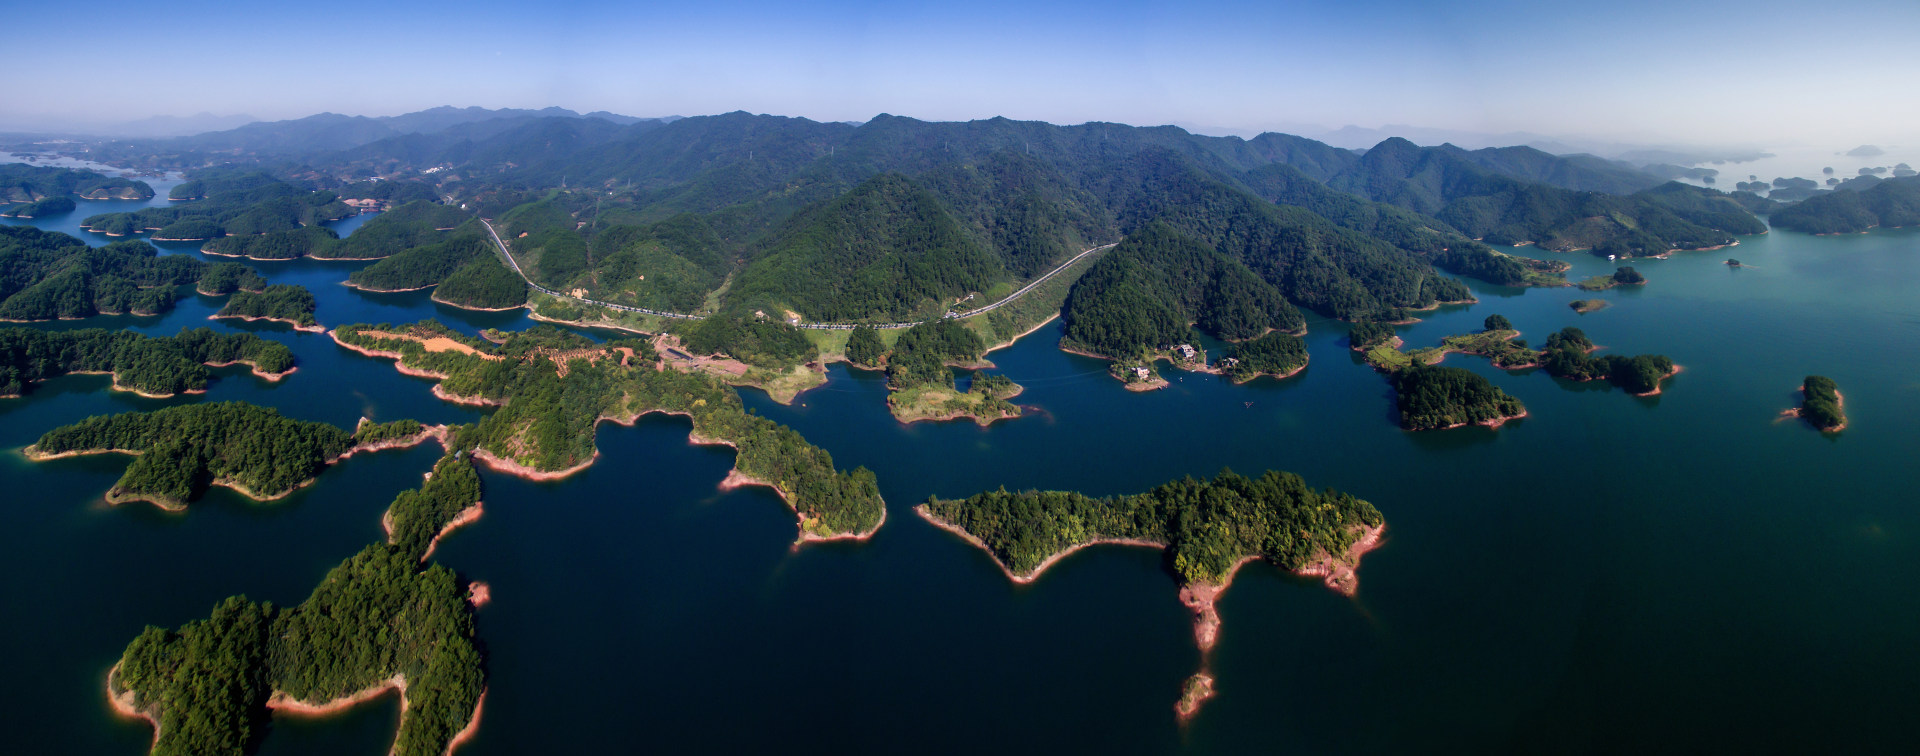
hangzhou, water resources, nature, aerial photography, natural landscape, water, reservoir, lake, bird's eye view, sky, photography, river, island, mountain, landscape, estuary, inlet, world, peninsula, coastal and oceanic landforms, river island, tarn, mount scenery, tourism, lake district, archipelago